Bumper Crop

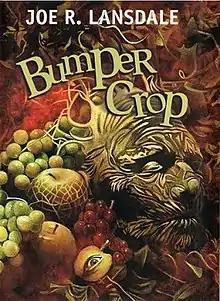

Bumper Crop is a collection of short stories by Joe R. Lansdale published in 2004 by Golden Gryphon Press. In his introduction, he cites it as the companion piece to "High Cotton," because he had so many stories which didn't quite fit in with the "Best of" but were more like "personal favorites." Initially issued as a hardcover, it has been reissued as a trade paperback.